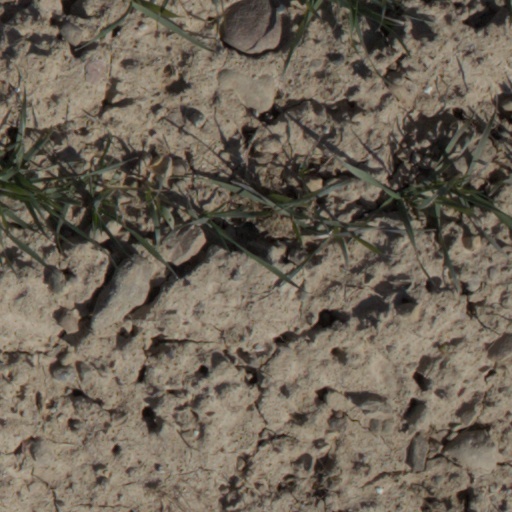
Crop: wheat